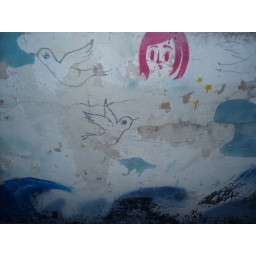
work in progress - the roof wall